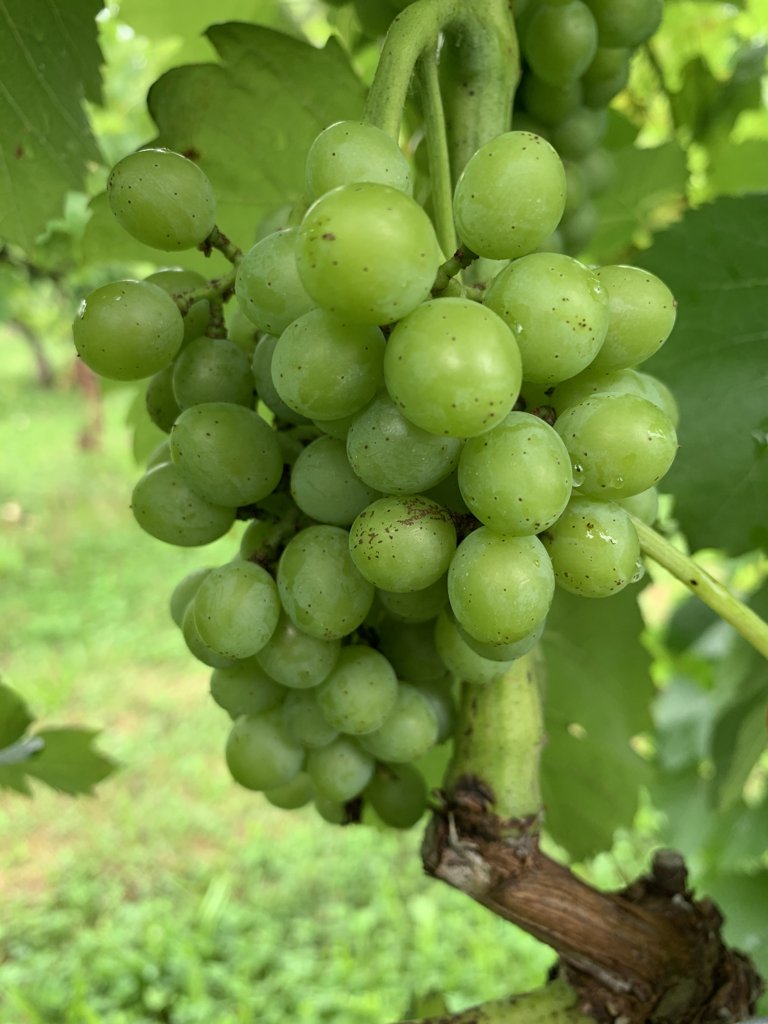
Berries visible: 57
Grape clusters: 2